Philippines campaign (1944–1945)

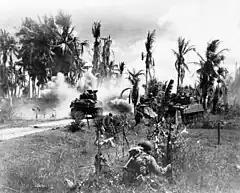
Troops of the 185th Inf., 40th Div., take cover behind advancing tanks while moving up on Japanese positions on Panay Island.

On 20 October 1944, the U.S. Sixth Army, supported by naval and air bombardment, landed on the favorable eastern shore of Leyte, one of the islands of the Visayas island group, northeast of Mindanao. The Japanese miscalculated the relative strength of the American naval and air forces, and attempted to destroy the landing forces using most of the remaining surface strength of the IJN. This resulted in a sequence of naval engagements collectively known as the Battle of Leyte Gulf, fought from 23 October to 26 October. This decisive victory by the U.S. Navy, its Fast Carrier Task Force, its surface fleet, and its submarines effectively destroyed the remainder of the Imperial Japanese Navy (IJN), which had already lost all of its effective aircraft carrier forces. The IJN had four of its carriers sunk (which were albeit equipped with depleted air squadrons, and used only as decoys), numerous battleships and heavy cruisers, and a large number of light cruisers and destroyers. The IJN was effectively crippled after the battle, and was unable to fight another fleet action for the rest of the war.